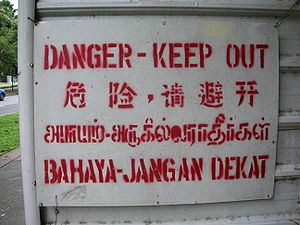
Singapore / Demografi / Sprog
Advarselsskilt der viser Singapores fire officielle sprog: engelsk, kinesisk (forenklet i skrift), tamil og malajisk.
Singapore, officielt Republikken Singapore er en østat, som ligger ved sydspidsen af Malayahalvøen. Landet ligger 137 kilometer nord for ækvator, syd for den malaysiske stat Johor og nord for de indonesiske Riauøerne. Med sine 710,2 km² er Singapore en mikrostat, og det er det mindste land i Sydøstasien. Det er betydeligt større end Monaco og Vatikanet, som er de eneste andre selvstændige bystater.